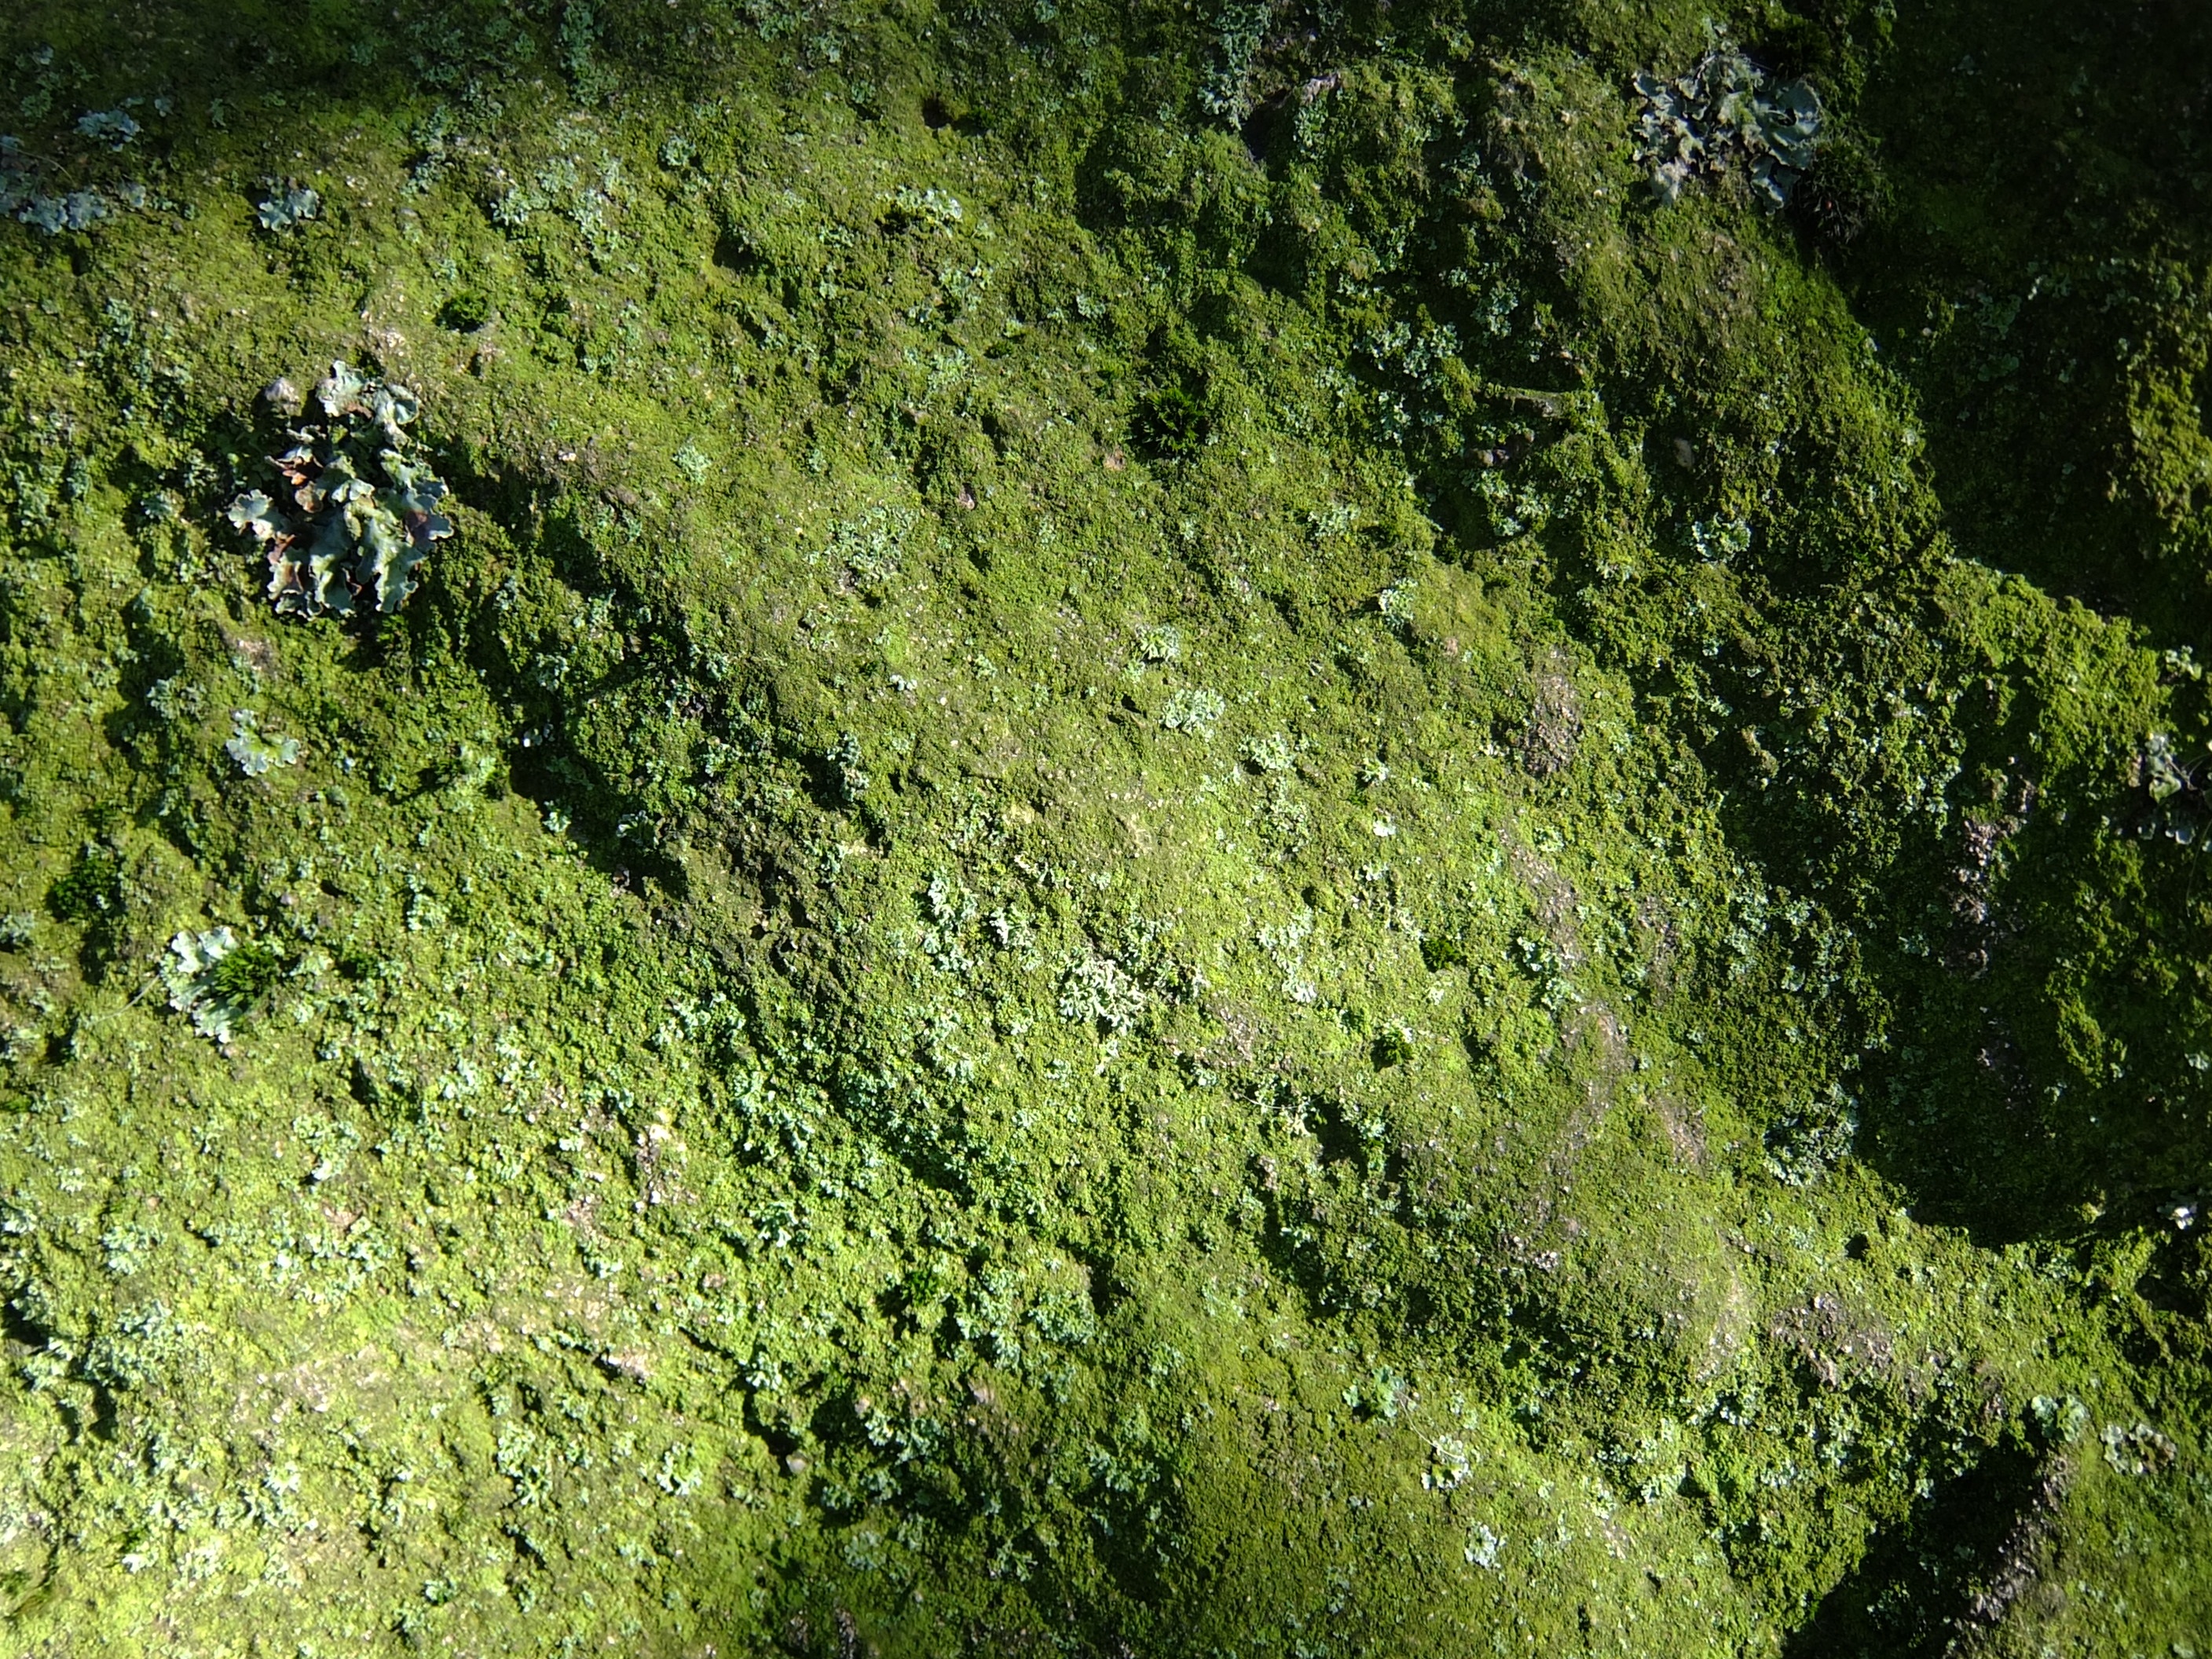
tree, nature, forest, plant, sun, texture, hill, flower, stone, moss, green, jungle, macro, soil, rough, terrain, ridge, lichen, living, vegetation, shrub, rainforest, habitat, ecosystem, alive, aerial photography, natural environment, woody plant, land plant